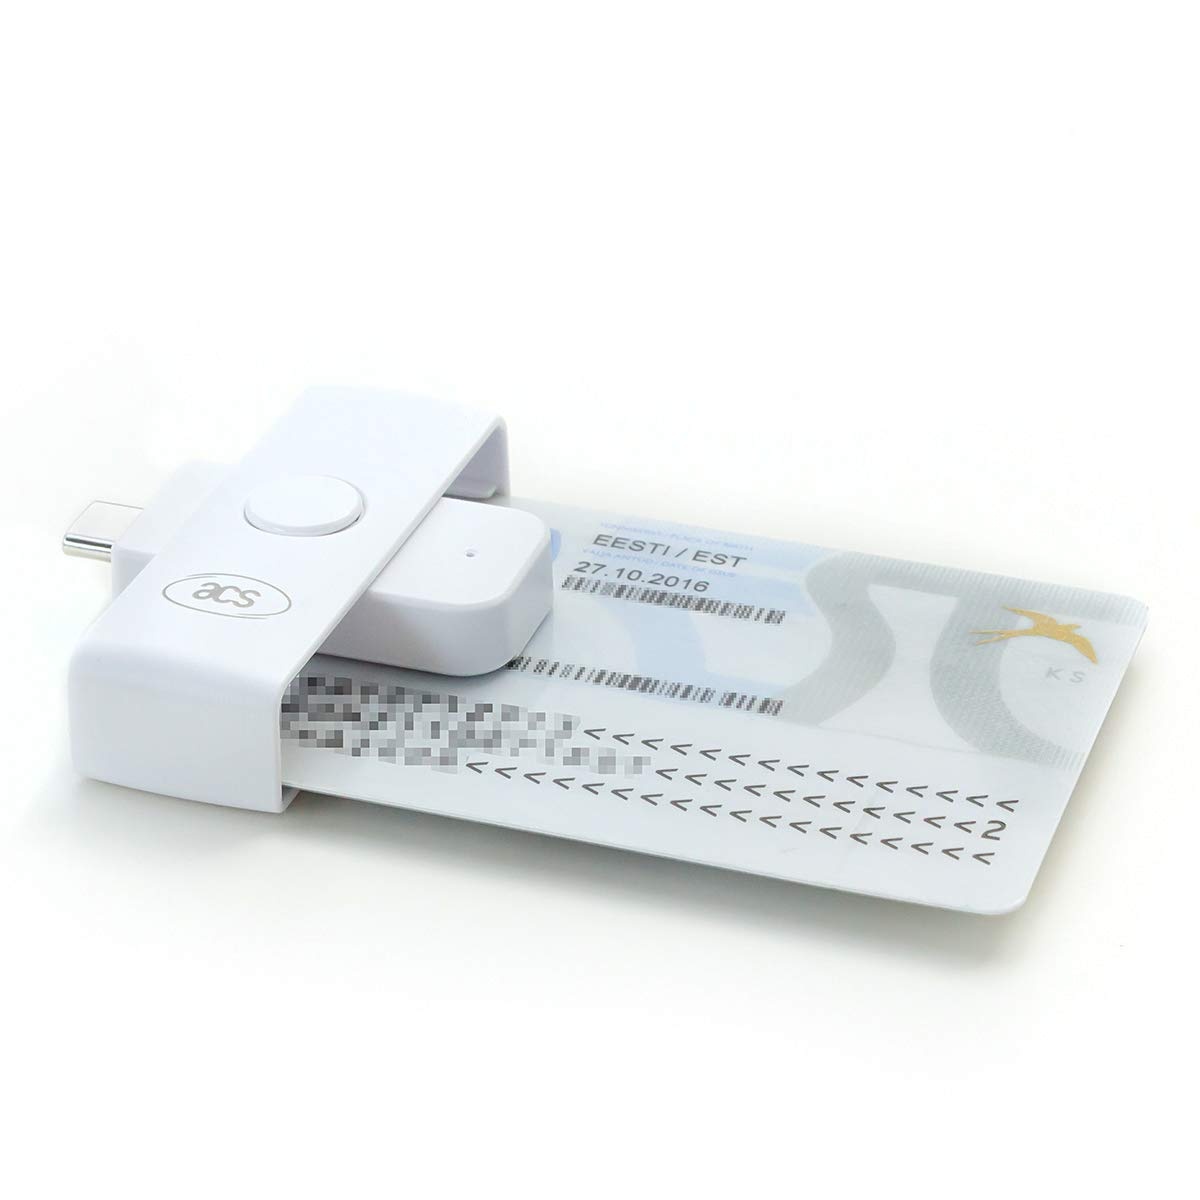
ACR39U-NF PocketMate II USB-C Smart Card Reader
ACR39 PocketMate II with USB Type C Connector represents an ACS new paradigm. No larger than a USB stick, this smart card reader is capable of supporting demanding smart card applications using full-sized contact smart cards. It provides value and reliable functionality to meet your security needs. Item Dimensions: Width: 1.91 centimeters, Height: 1.27 centimeters, Length: 5.71 centimeters Item Package Dimensions: Width: 4.1 centimeters, Height: 6.6 centimeters, Length: 1.8 centimeters Attribute Value connectivity technology USB Type C item package quantity 1 brand ACS item type keyword computer-memory-card-readers hardware interface usb part number ACR39U-NF color White item package weight 0.01 item length width height customer package type Standard Packaging manufacturer ACS model number ACR39U-NF supplier declared dg hz regulation not_applicable gpsr safety attestation True batteries required False product site launch date 2/24/2017 9:48:10 PM compatible devices Printer batteries included False
Brand: ACS
Category: Electronics > Electronics Accessories > Computer Components > Input Devices > Electronic Card Readers